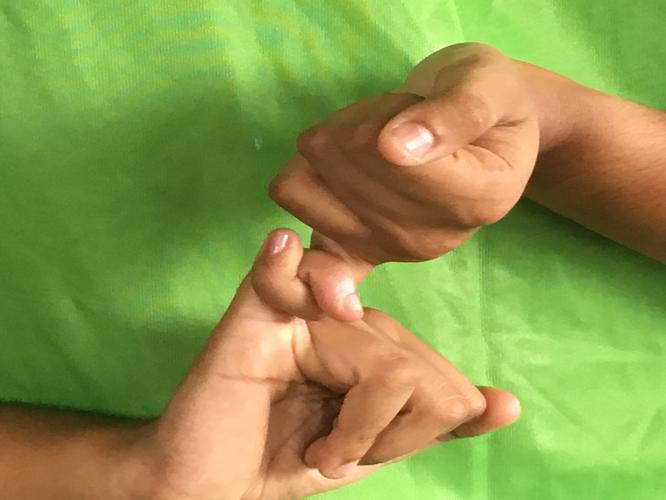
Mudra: Kilaka
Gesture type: double_hand